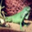
Label: lizard